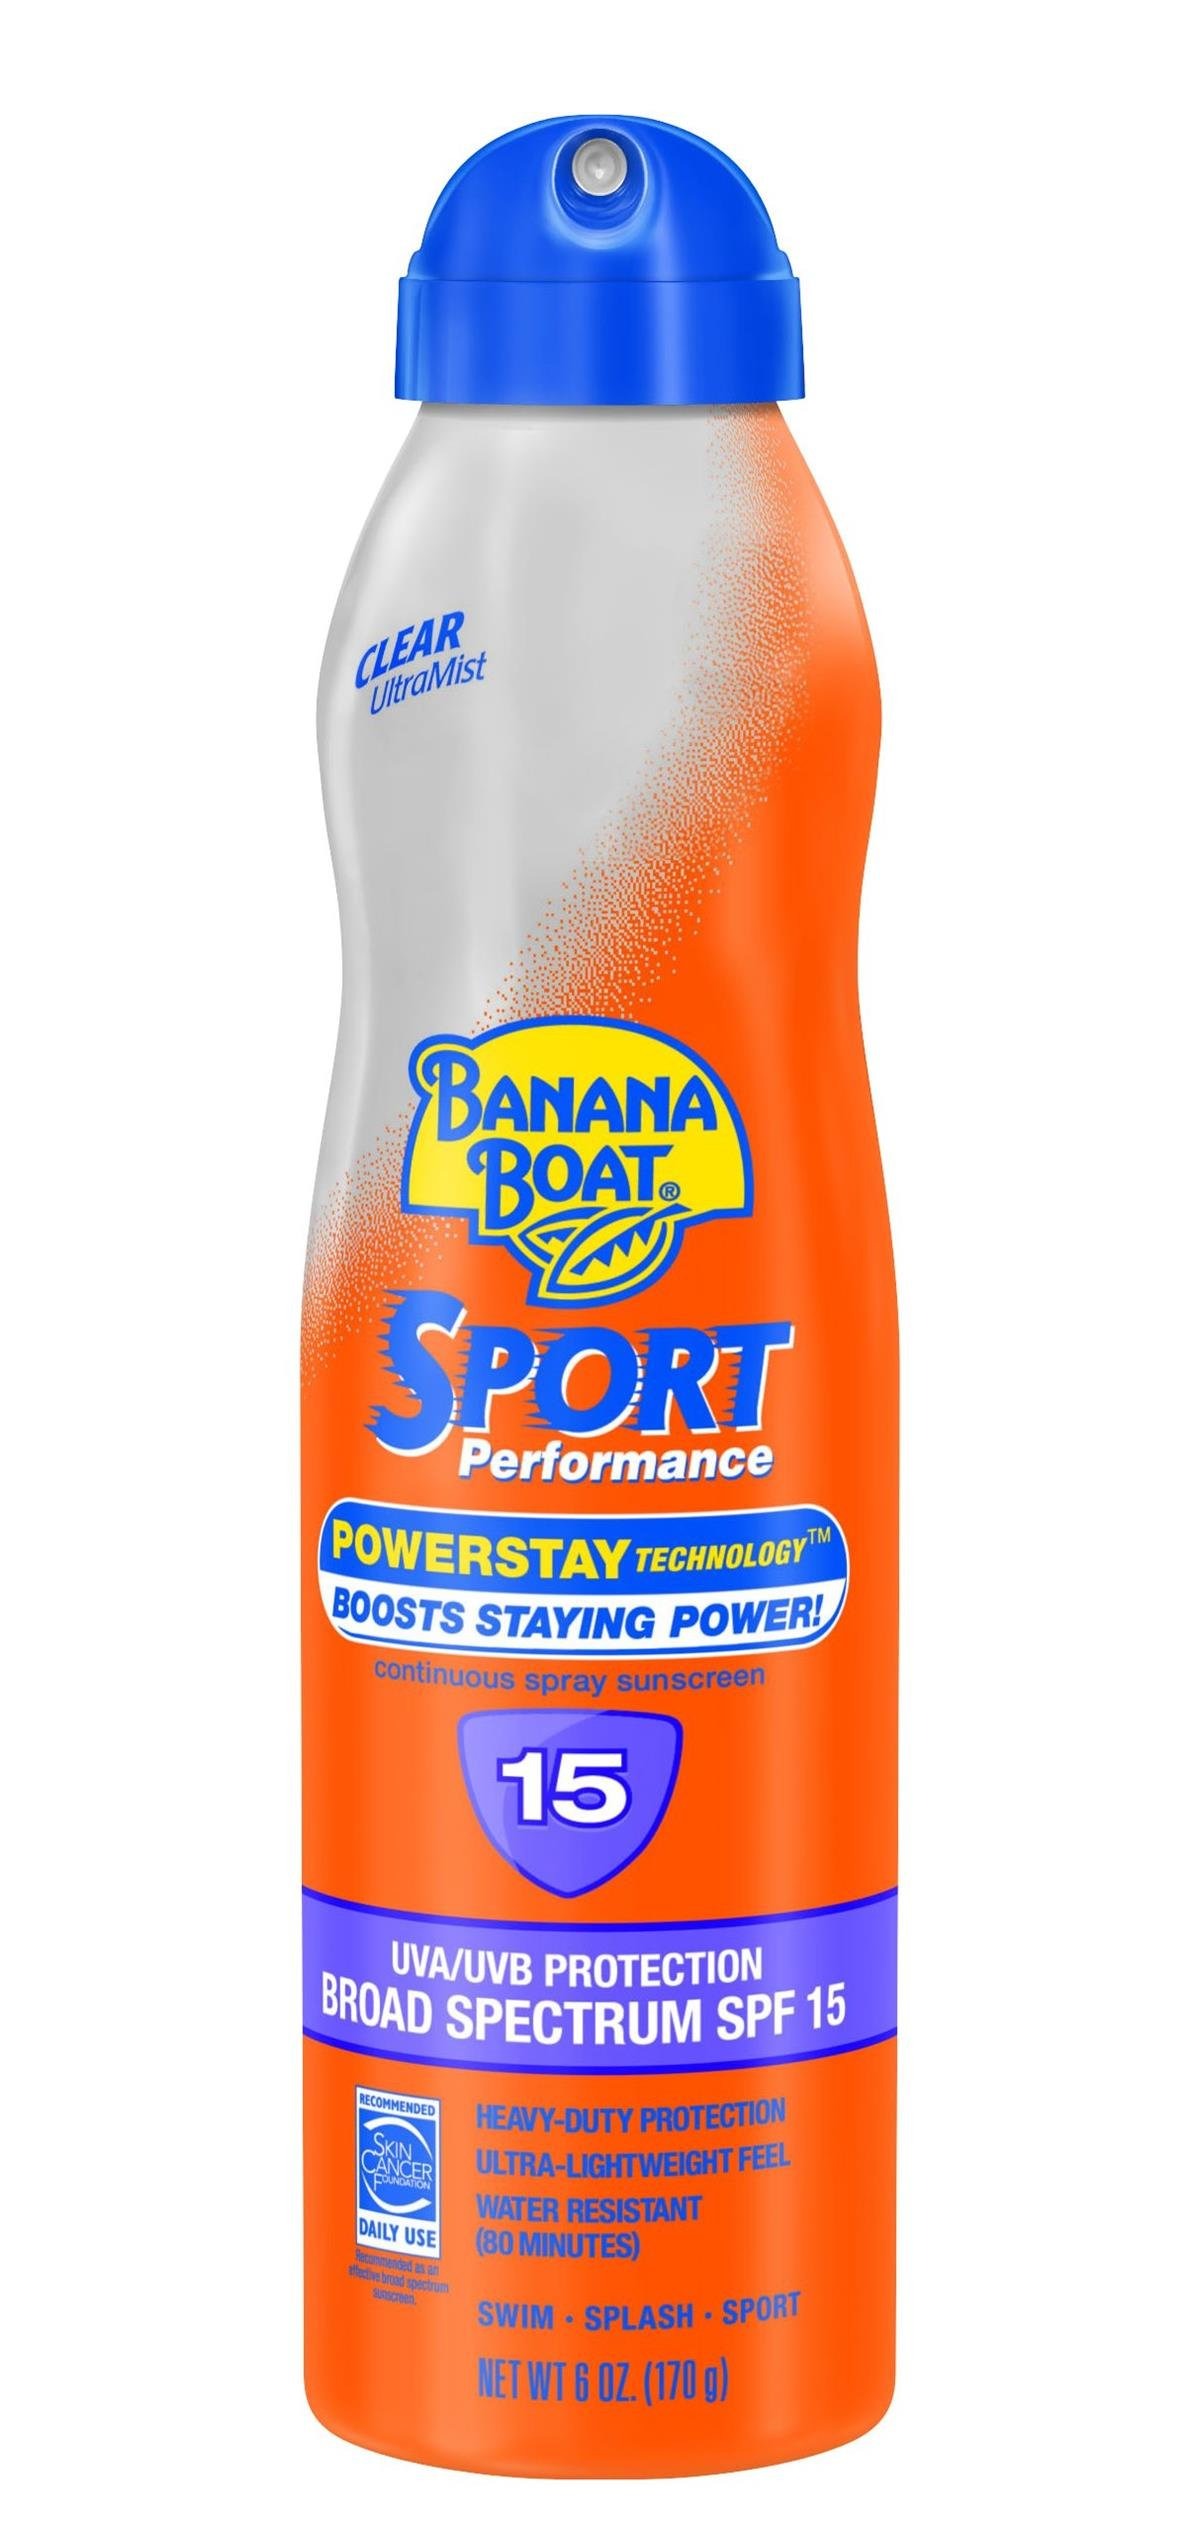
Item Name: Banana Boat Ultra Mist Sport Performance Broad Spectrum Sun Care Spray with SPF 15, 6 Fluid Ounce
Bullet Point 1: Water resistant (80 minutes)
Bullet Point 2: Non-Greasy
Bullet Point 3: Invisible, rub-free
Bullet Point 4: Twist n lock spray, no cap
Bullet Point 5: New actuator
Value: 6.0
Unit: Fl Oz

Price: 12.97